Fucked Up

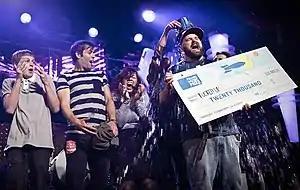
Fucked Up receiving the 2009 Polaris Music Prize

Fucked Up is a Canadian hardcore punk band from Toronto, Ontario, formed in 2001. The band consists of guitarists Mike Haliechuk and Josh Zucker, bassist Sandy Miranda, lead vocalist Damian Abraham and drummer Jonah Falco. From 2007 to 2021, the band also included guitarist and vocalist Ben Cook.